China

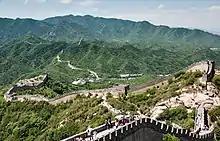

The Mongol conquest of China began in 1205 with the campaigns against Western Xia by Genghis Khan, who also invaded Jin territories. In 1271, the Mongol leader Kublai Khan established the Yuan dynasty, which conquered the last remnant of the Song dynasty in 1279. Before the Mongol invasion, the population of Song China was 120 million citizens; this was reduced to 60 million by the time of the census in 1300. A peasant named Zhu Yuanzhang overthrew the Yuan in 1368 and founded the Ming dynasty as the Hongwu Emperor. Under the Ming dynasty, China enjoyed another golden age, developing one of the strongest navies in the world and a rich and prosperous economy amid a flourishing of art and culture. It was during this period that admiral Zheng He led the Ming treasure voyages throughout the Indian Ocean, reaching as far as East Africa.